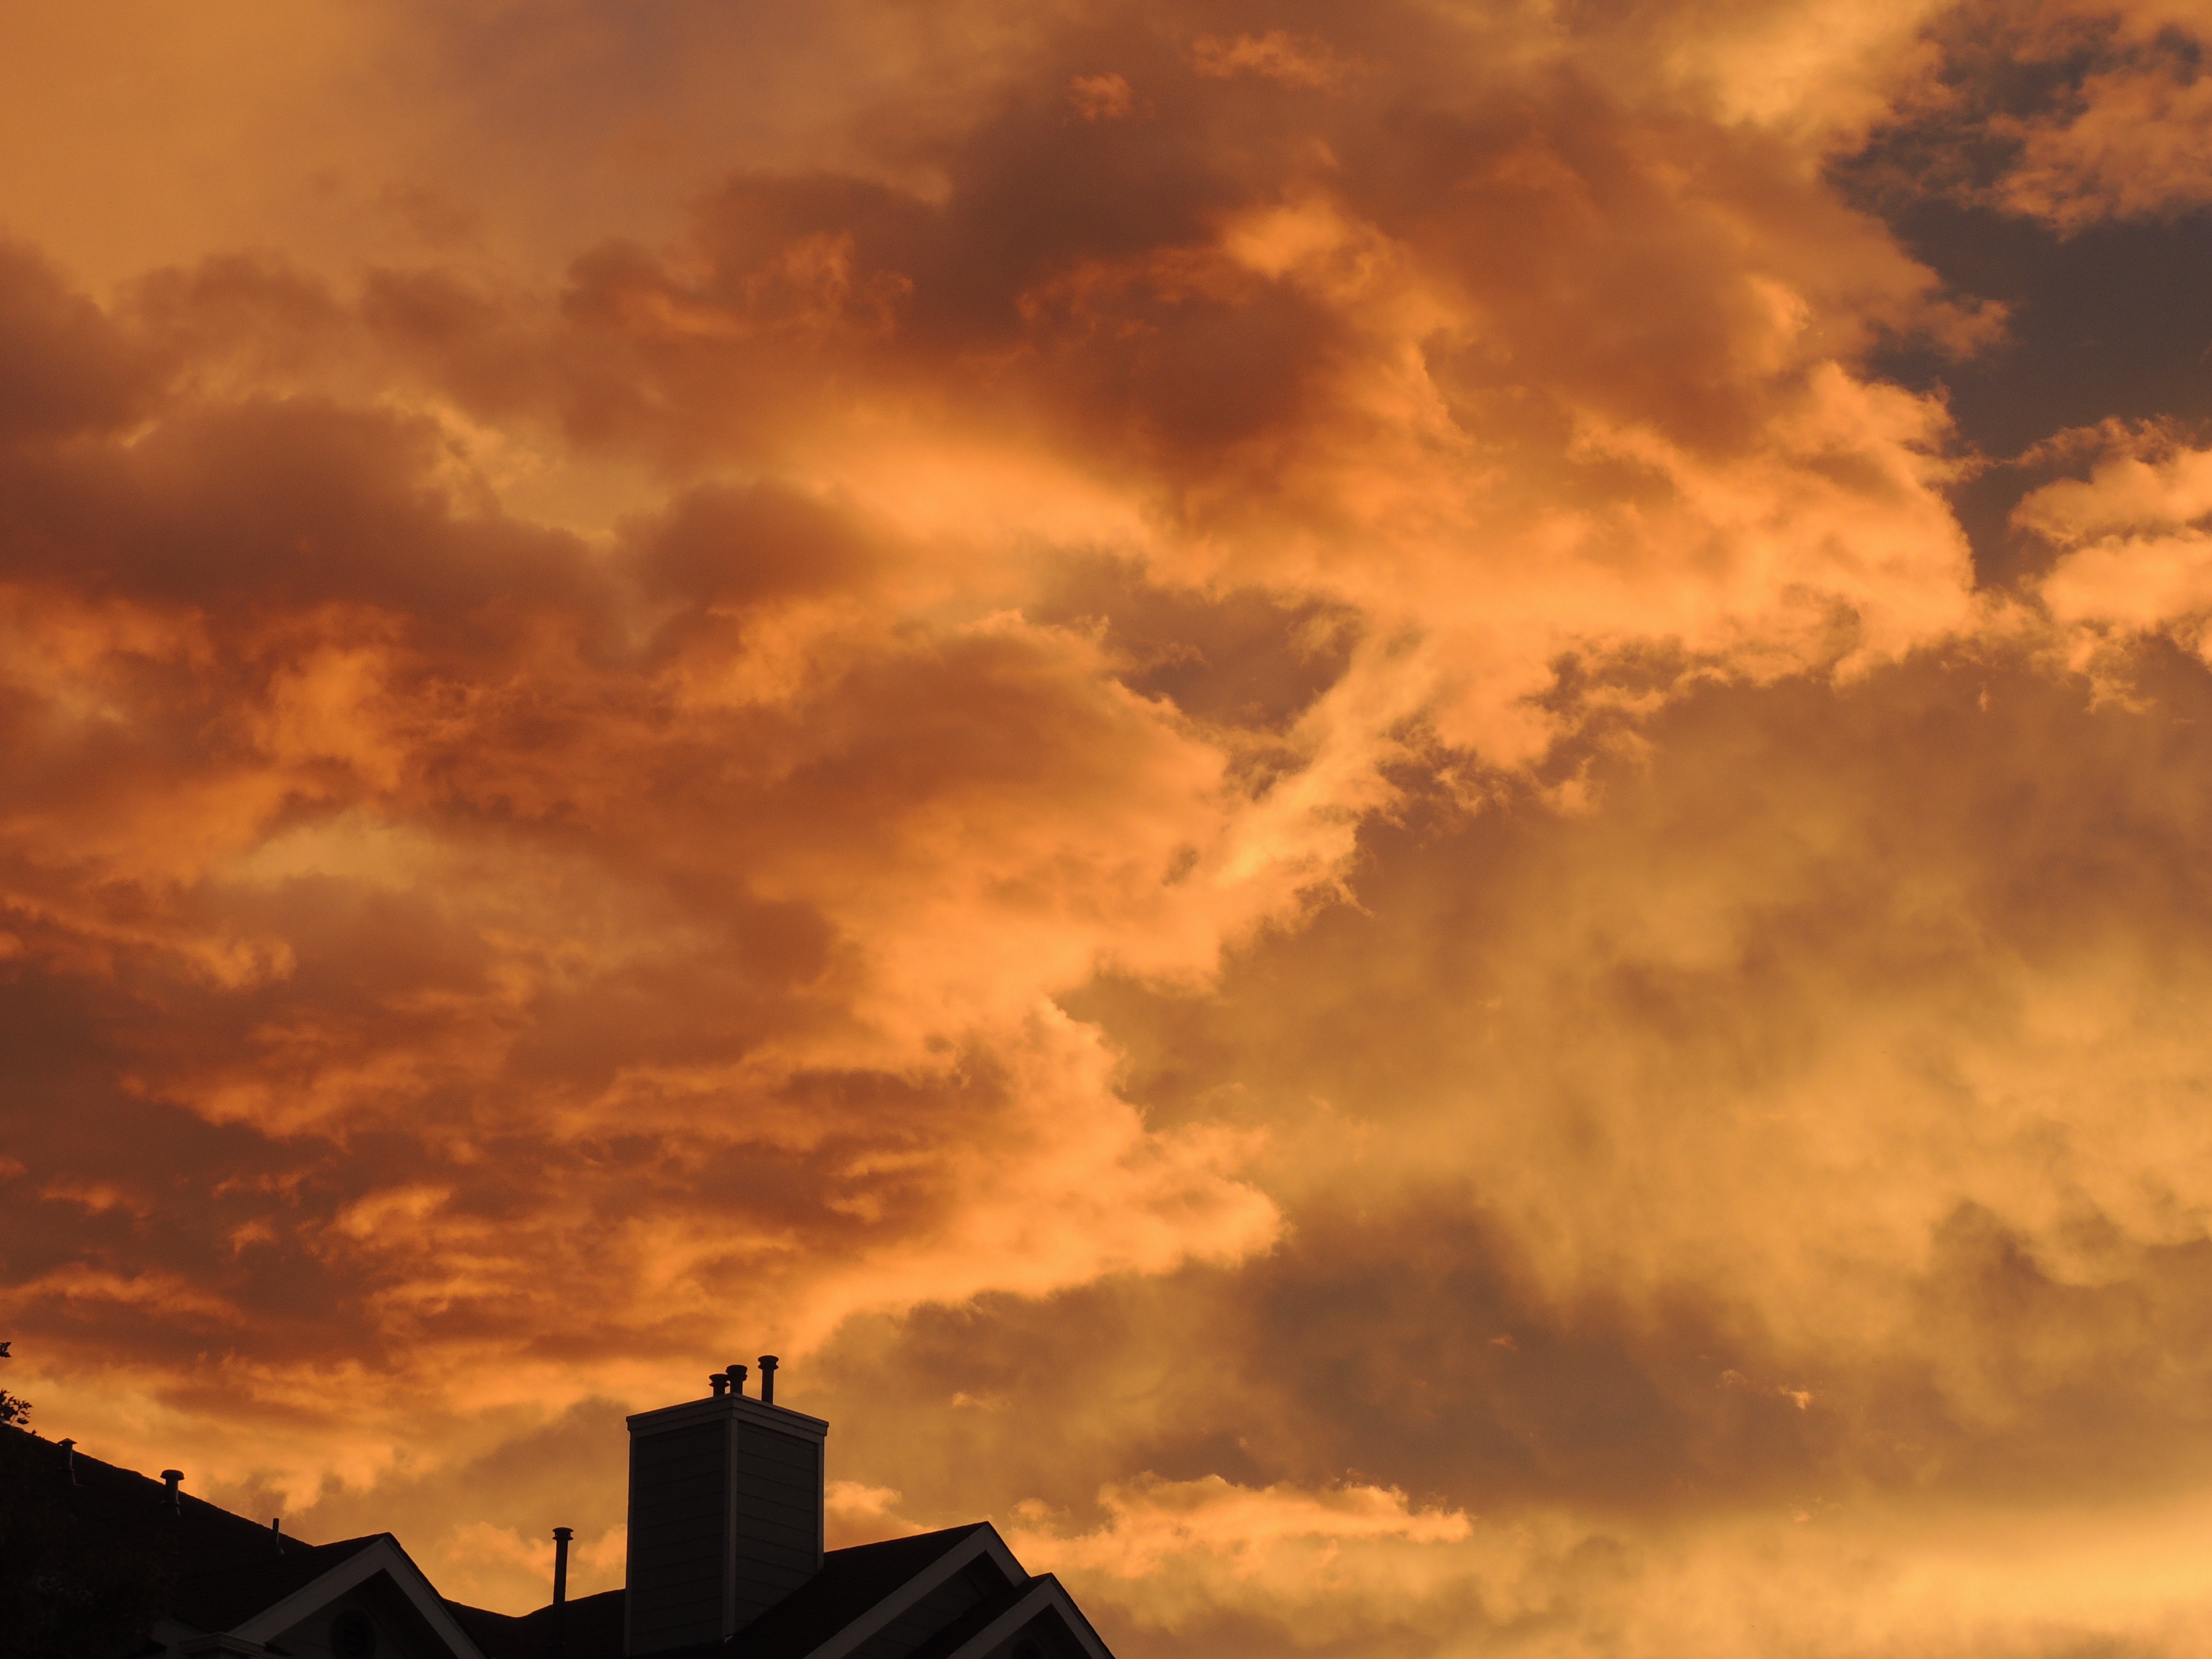
horizon, silhouette, cloud, sky, sun, sunrise, sunset, sunlight, morning, dawn, atmosphere, dusk, evening, orange, golden, cumulus, clouds, dramatic, sky clouds, afterglow, meteorological phenomenon, red sky at morning